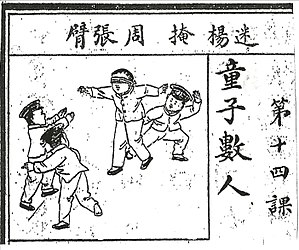
Blindebuk
Side fra kinesisk skolebog fra 1912.
Blindebuk er en gammel populær selskabsleg, som i Danmark også er knyttet til julen. Legen går ud på at en af festdeltagerne bliver udpeget til at være buk og får bundet et halstørklæde over øjnene. Blindebukken bliver snurret rundt, og skal i blinde forsøge at orientere sig sådan, at han eller hun får fanget nogen af de andre deltagere. Det gælder om at bruge hørelsen for at finde ud af hvor de andre gemmer sig. I enkelte tilfælde skal blindebukken også gætte hvem det er han eller hun har fanget, og er svaret forkert, må blindebukken fortsætte sin søgen. Den som bliver fanget og afsløret må straks overtage Halstørklædet og selv være blindebuk.